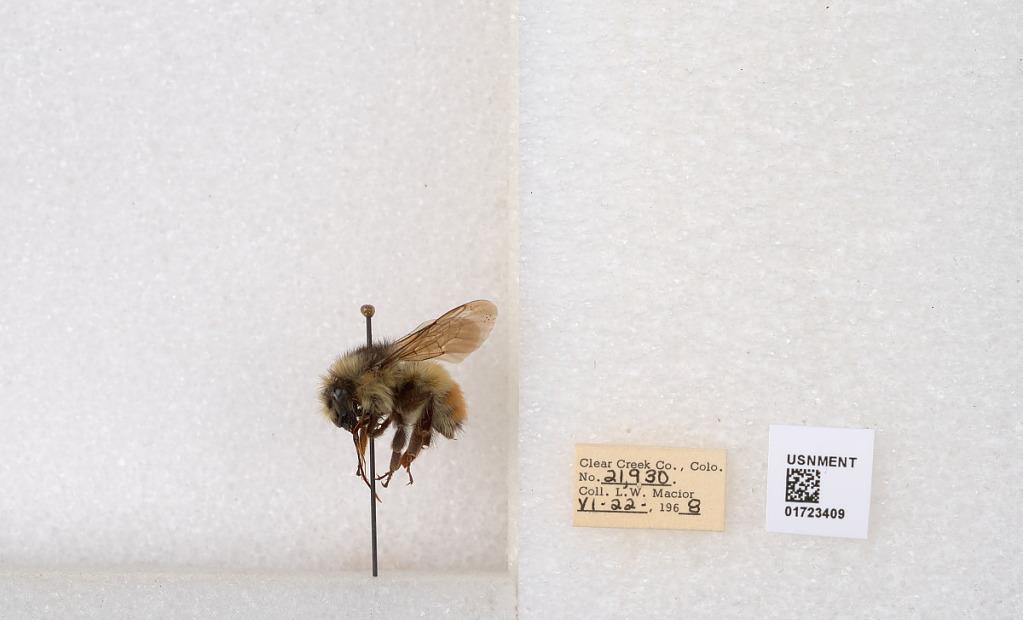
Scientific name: Bombus flavifrons Cresson
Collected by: L. Macior
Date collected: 1968-6-22
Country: United States
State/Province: Colorado
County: Clear Creek
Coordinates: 39.6891, -105.644